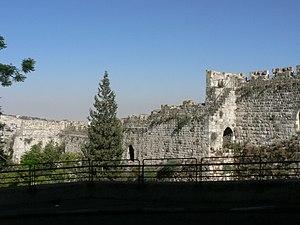
Vieille ville de Jérusalem - La promenade des remparts. עברית: חומות העיר העתיקה בירושלים, הקטע היורד לשער האשפות